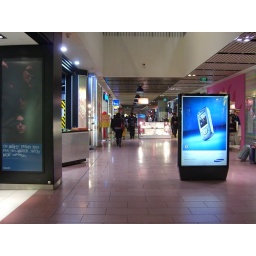
One of Jackie Chen's movie was shot in this mall. There's old clock tower by the station here.